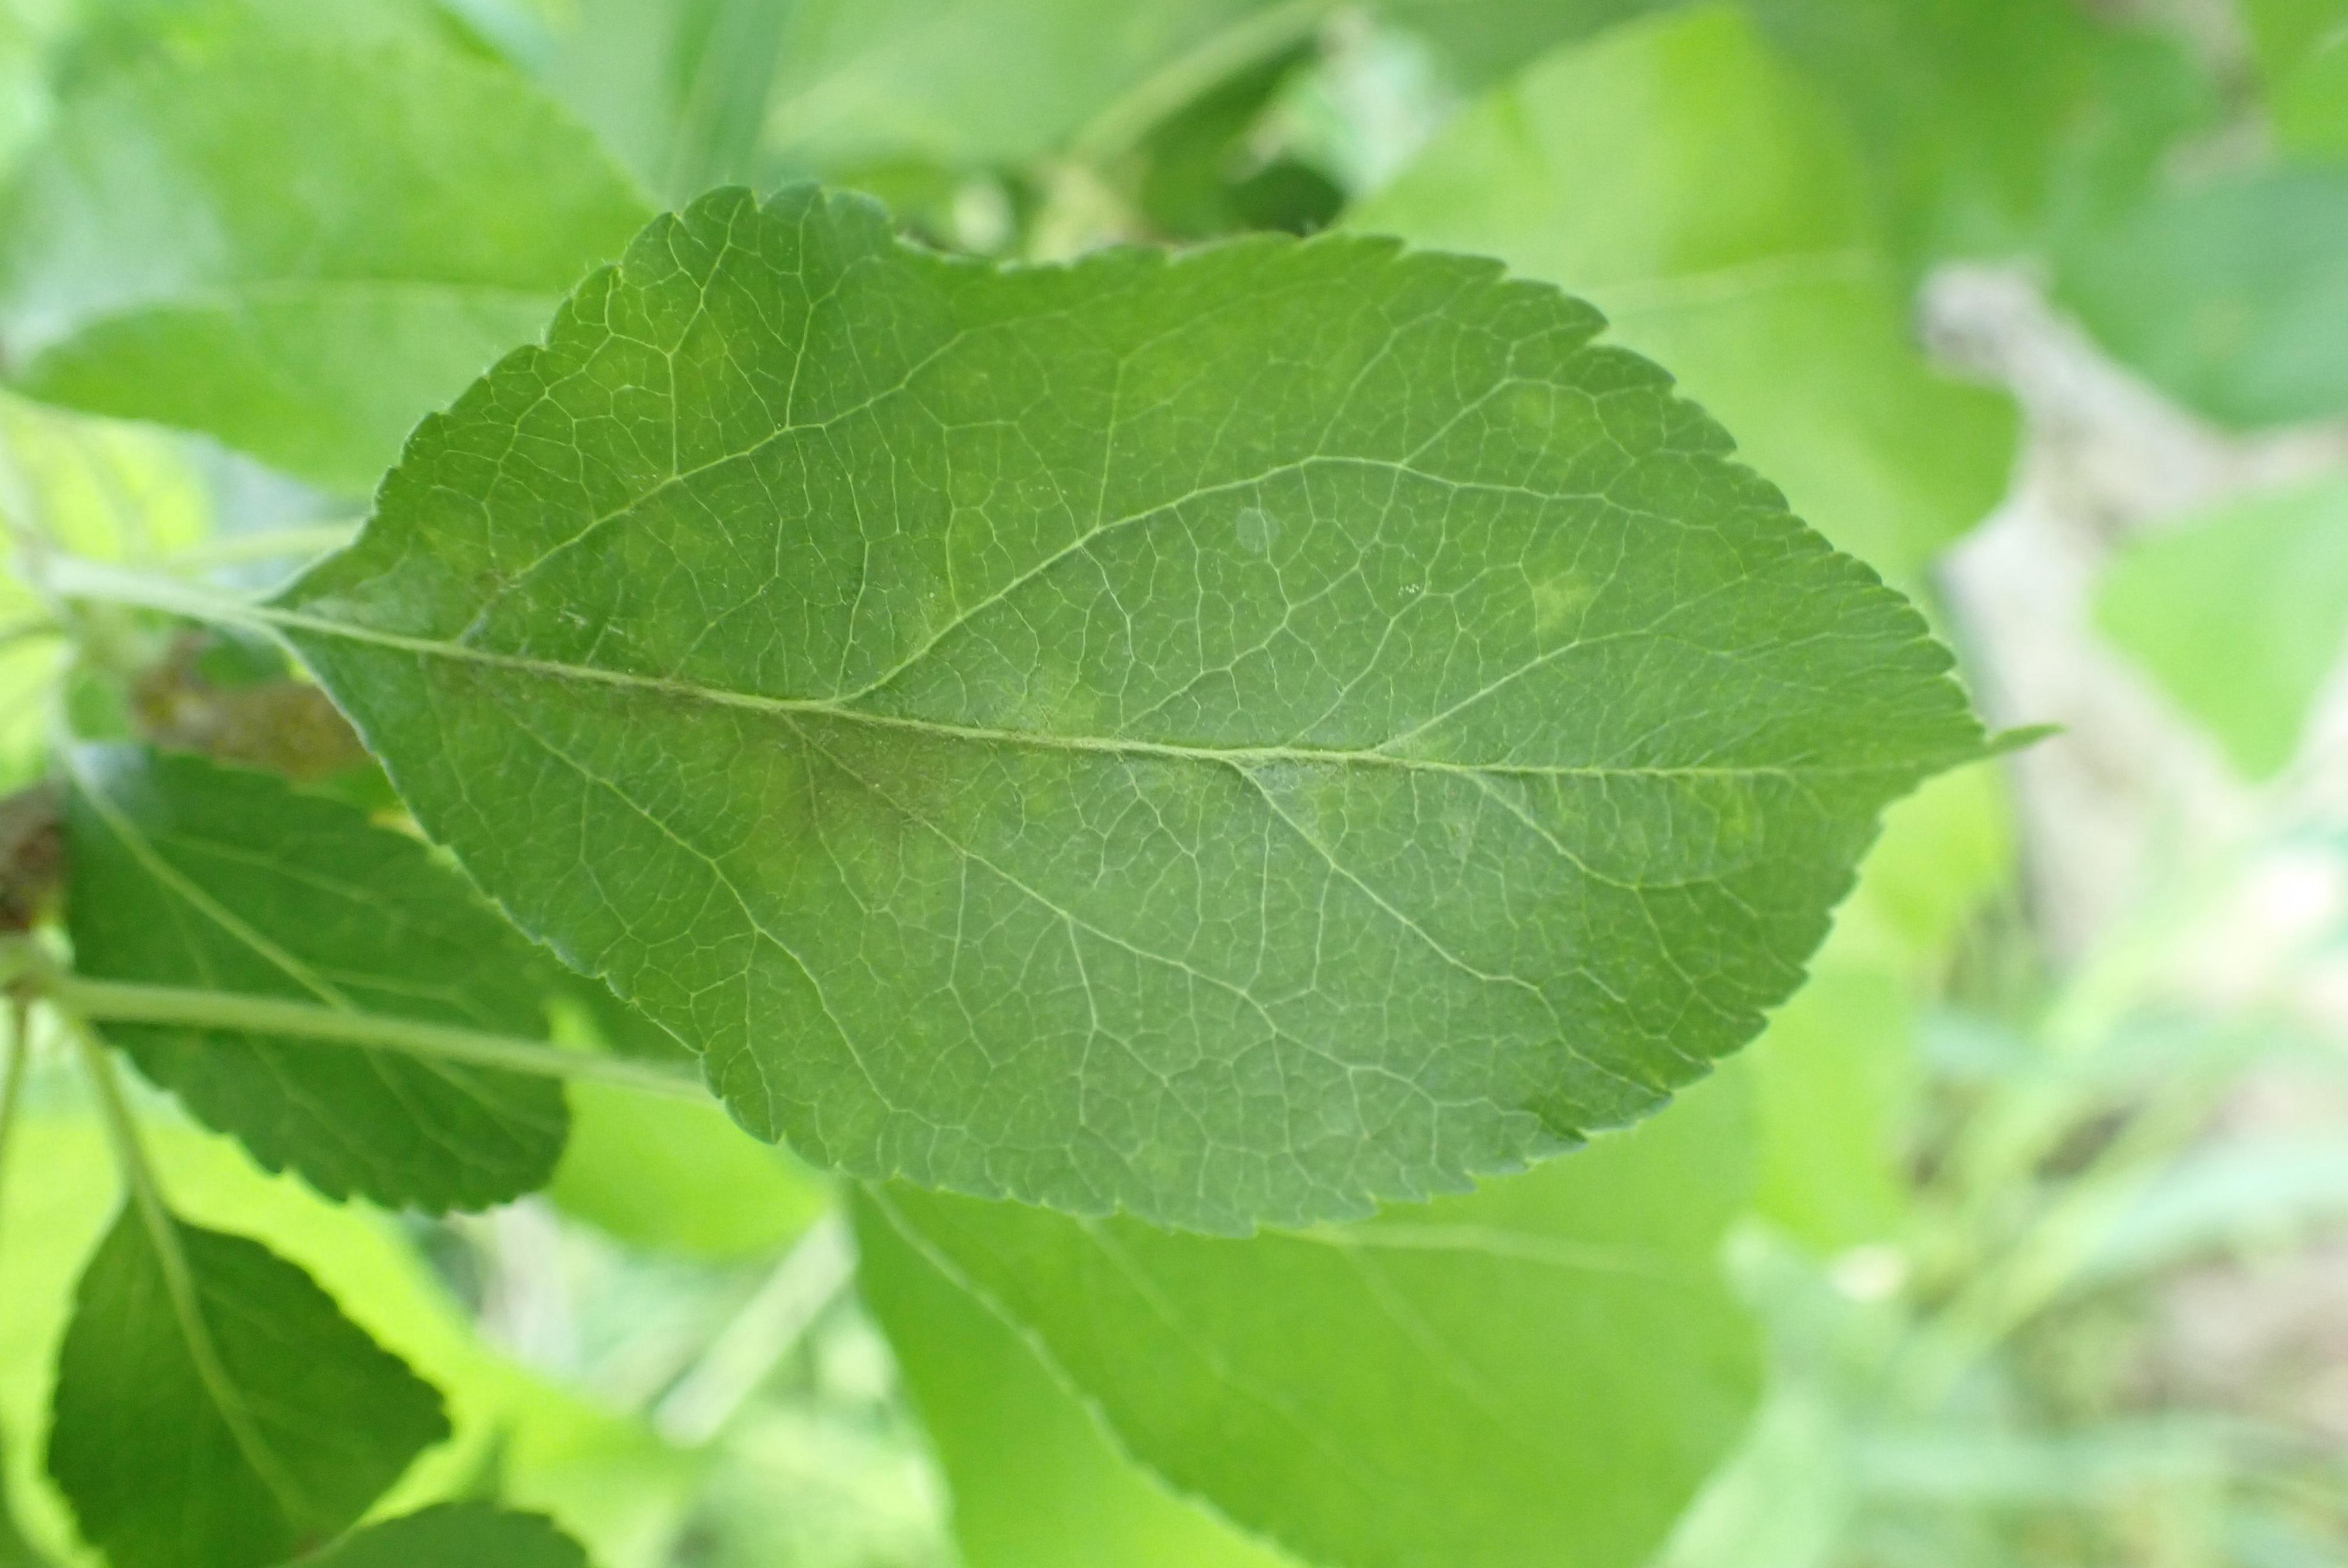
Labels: scab